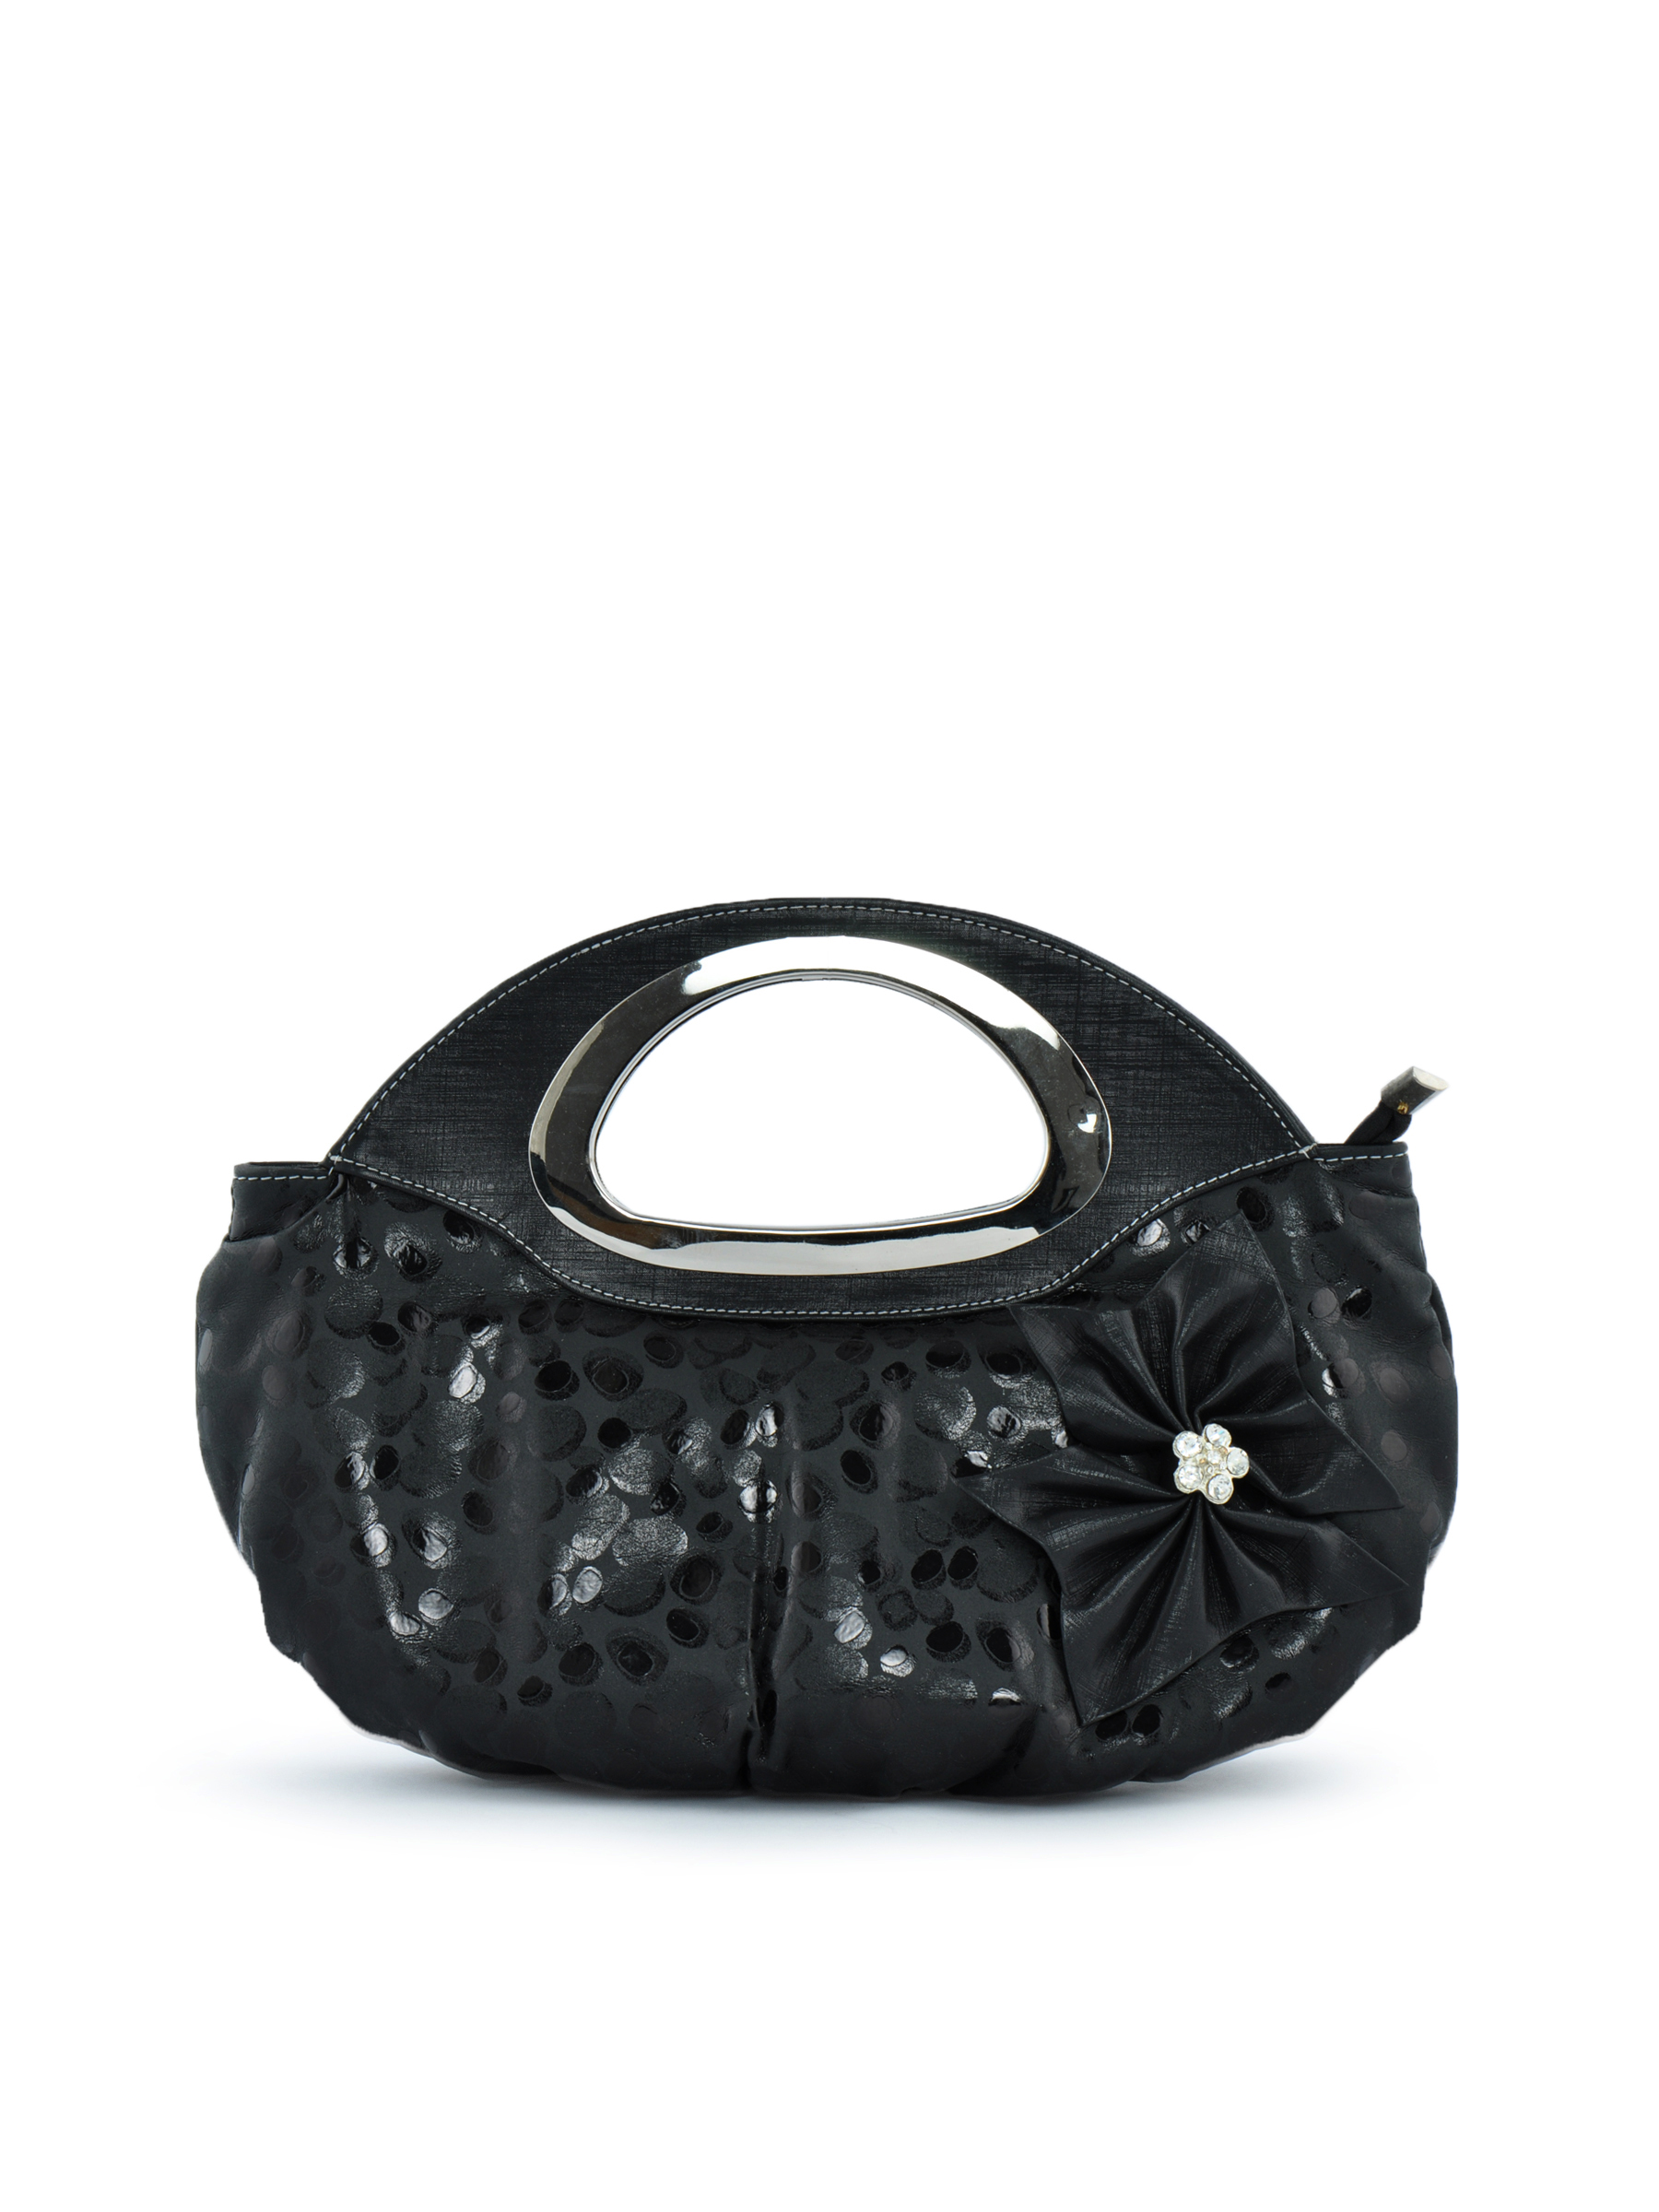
Spice Art Women Shimmer Black Handbags
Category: Accessories / Bags / Handbags
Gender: Women
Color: Black
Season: Winter 2015
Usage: Casual